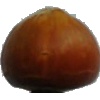
Label: Nut Forest 1